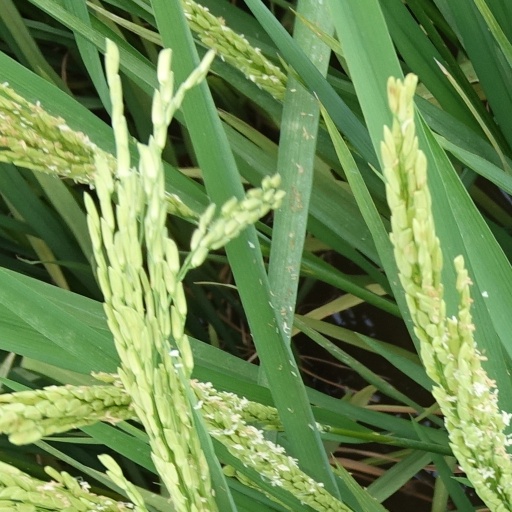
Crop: rice